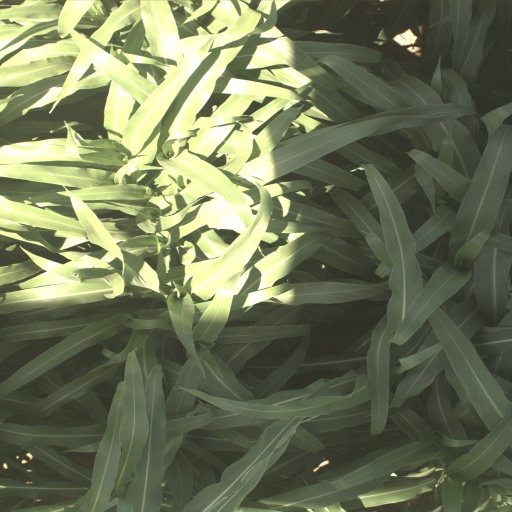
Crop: sorghum